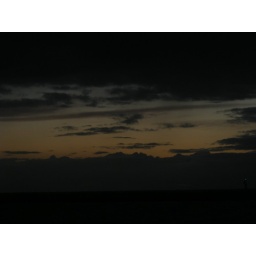
sunset in the desert before the storm started and the sky looks even more beautiful and just like a black opal